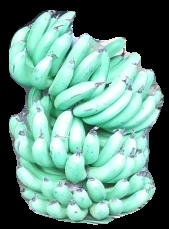
Variety: pachbale
Grade: grade1